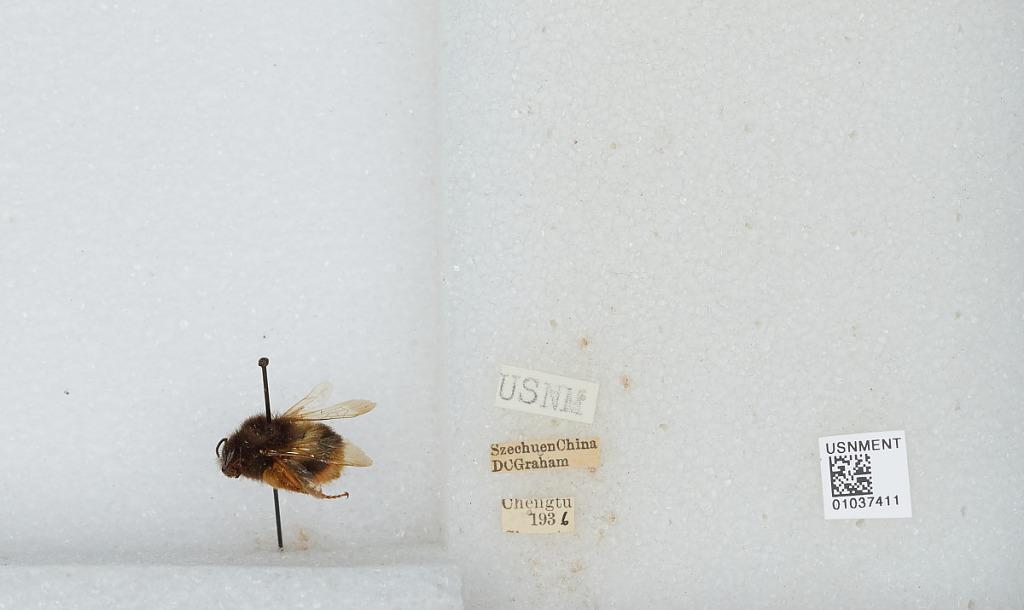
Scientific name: Bombus mearnsi Ashmead
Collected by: D. Graham
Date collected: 1936--
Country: China
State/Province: Sichuan
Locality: Chengdu
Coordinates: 30.6586, 104.065